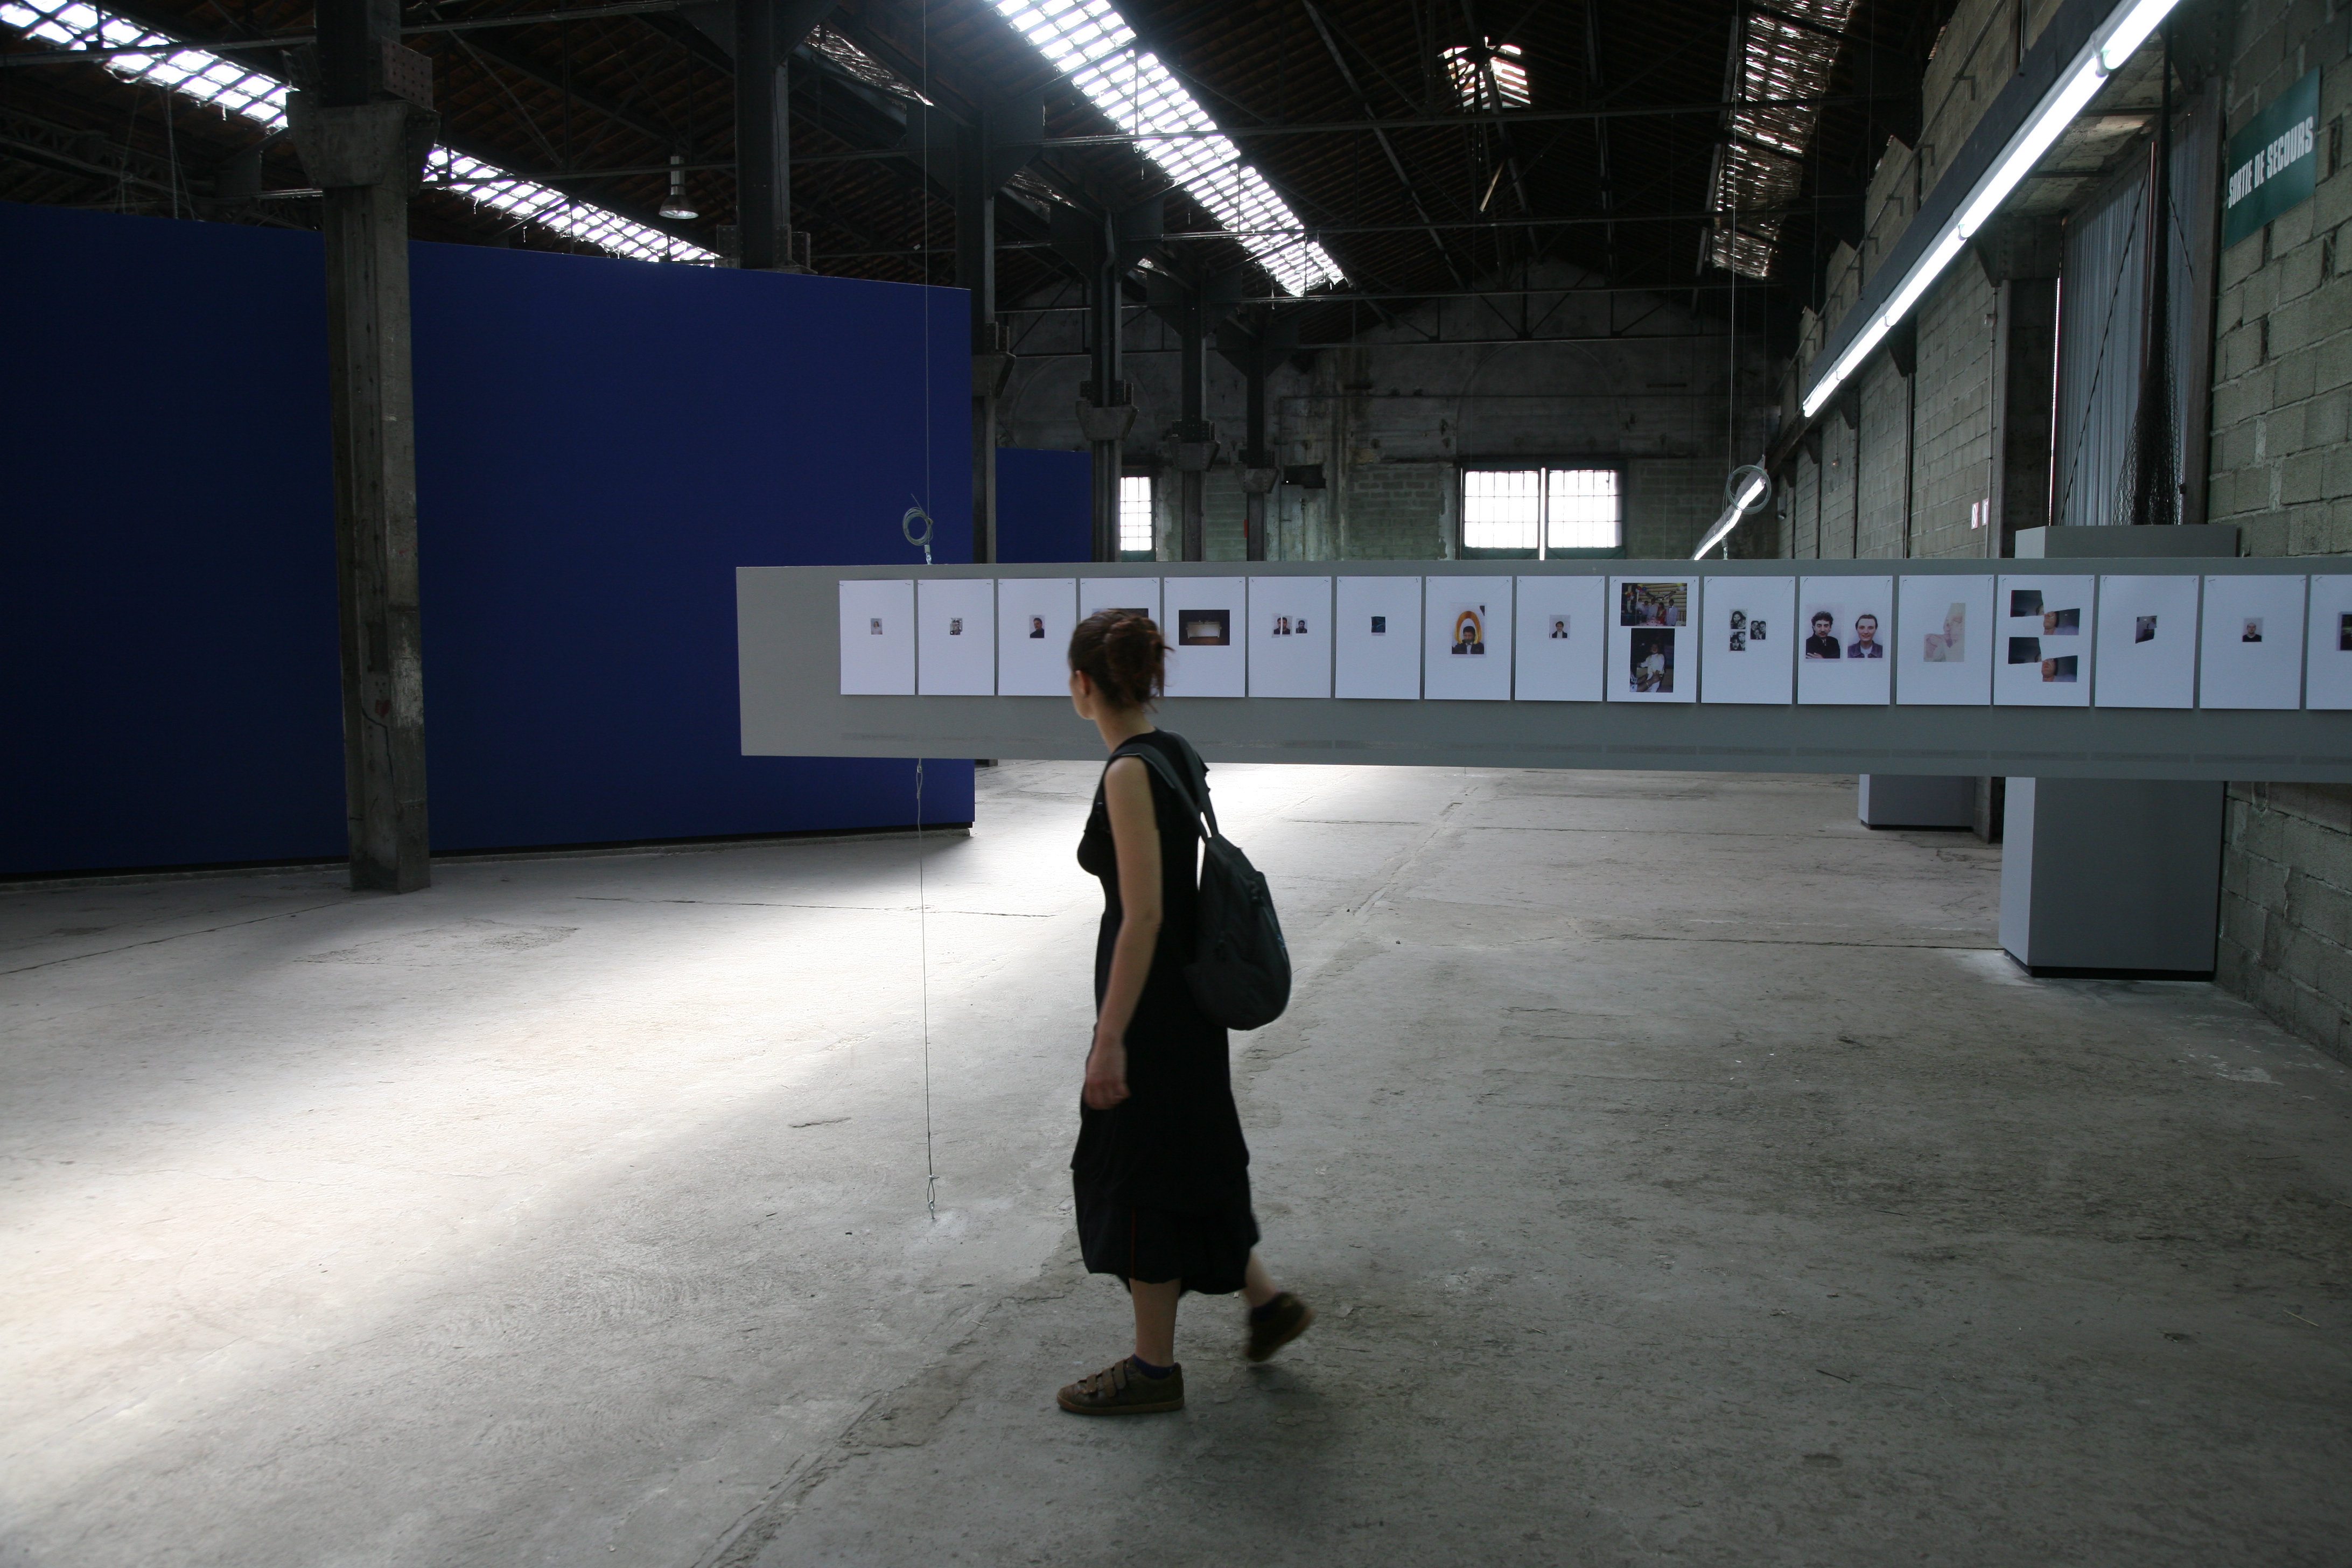
photo, transport, france, public transport, 2008, provence, arles, bouchesdurhone, ice rink